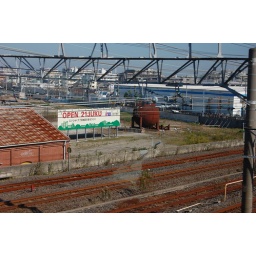
Taken with NIKON D40 through a window of a local train in motion.